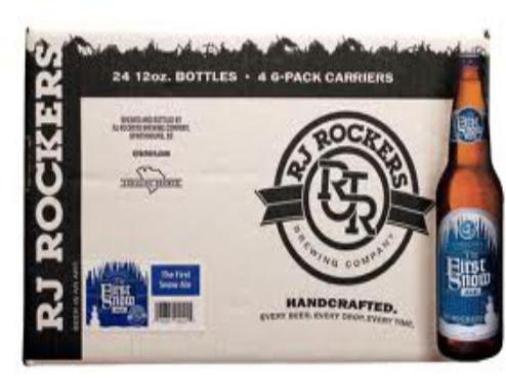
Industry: Food